Reformation in Switzerland

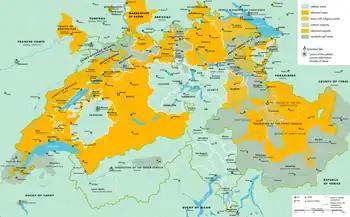
Religious division of the Old Confederacy during the 17th and 18th centuries

Two years later, the second war of Kappel broke out. Zürich was taking the refusal of the Catholic cantons to help the Grisons in the Musso war as a pretext, but on 11 October 1531, the Catholic cantons decisively defeated the forces of Zürich in the battle of Kappel am Albis. Zwingli was killed on the battlefield. The Protestant cantons had to agree to a peace treaty, the so-called "Zweiter Kappeler Landfriede", which forced the dissolution of the Protestant alliance ("Christliches Burgrecht"). It gave Catholicism the priority in the common territories, but allowed communes that had already converted to remain Protestant. Only strategically important places such as the Freiamt or those along the route from Schwyz to the Rhine valley at Sargans (and thus to the Alpine passes in the Grisons) were forcibly re-Catholicised. In their own territories, the cantons remained free to implement one or the other religion. The peace thus prescribed the "Cuius regio, eius religio"-principle that would also be adopted in the peace of Augsburg in the Holy Roman Empire in 1555. Politically, this gave the Catholic cantons a majority in the "Tagsatzung", the federal diet of the confederacy.